William Burges

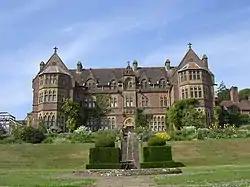
Knightshayes Court, Tiverton, Devon

In 1872, while work at Cardiff Castle was proceeding, Burges presented a scheme for the complete reconstruction of Castell Coch, a ruined thirteenth-century fort on the Bute estate to the north of Cardiff. Burges's report on the possible reconstruction was delivered in 1872 but building was delayed until 1875, in part because of the pressure of works at Cardiff Castle and in part because of an unfounded concern on behalf of the Marquess's trustees that he was facing bankruptcy.